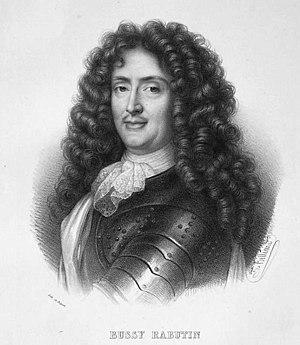
Gilonne d'Harcourt, marquise de Piennes puis comtesse de Fiesque, née en 1619 et morte le 16 octobre 1699, française, fut la dame d'atours d'Anne d'Autriche au palais du Louvre, puis, pendant la Fronde des princes, avec Anne de La Grange-Trianon, comtesse de Frontenac, maréchale de camp de Mademoiselle de Montpensier dite la Grande Mademoiselle qu'elles suivirent ensemble dans son exil au château de Saint-Fargeau.
Françoise de Rabutin-Chantal est née en 1599 au château de Bourbilly à Vic-de-Chassenay, morte le 4 décembre 1684. Comtesse de Toulongeon par son mariage avec Antoine II de Toulongeon, gouverneur de la citadelle de Pignerol, elle est la fille de Jeanne de Chantal, fondatrice de l'Ordre de la Visitation et une lévitation dite miraculeuse qui se produisit en son château de Toulongeon servit le procès en canonisation de celle-ci. Elle est chez les Rabutin la sœur de Celse-Bénigne de Rabutin, la tante de Madame de Sévigné et la belle-mère de Roger de Bussy-Rabutin, chez les Toulongeon la tante de Françoise-Madeleine de Chaugy.
Celse-Bénigne de Rabutin, baron de Chantal, né en 1596 au château de Bourbilly à Vic-de-Chassenay, en Bourgogne et tombé au champ d'honneur à l'Île de Ré le 22 juillet 1627 est le fils de Sainte Jeanne de Chantal, fondatrice de l' Ordre de la Visitation et le père de la fameuse épistolière Mᵐᵉ de Sévigné.